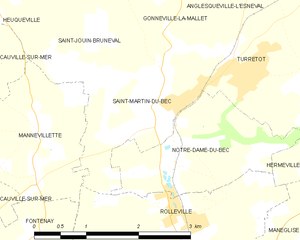
Carte des communes françaises Saint-Martin-du-Bec